Spreading ground

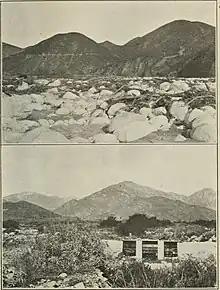
A spreading ground in California, circa 1917

A spreading ground is a water conservation facility that retains surface water long enough for it to percolate into the soil. Spreading grounds must be located where underlying soils are permeable and connected to a target aquifer.